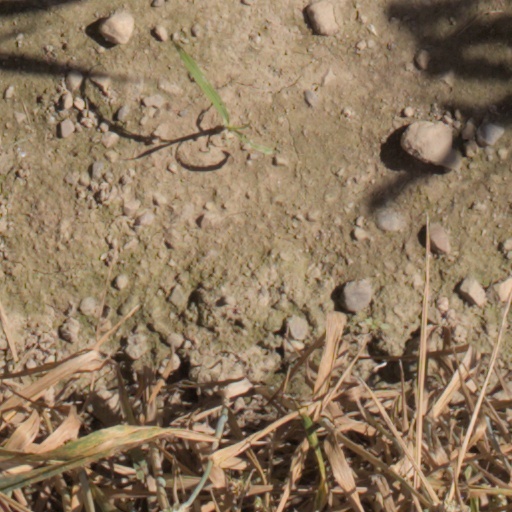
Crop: wheat